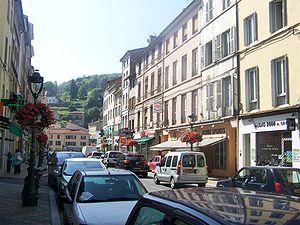
Le centre-ville de la commune de Tarare près de Lyon.
Tarare est une commune française, située dans le département du Rhône en région Auvergne-Rhône-Alpes.